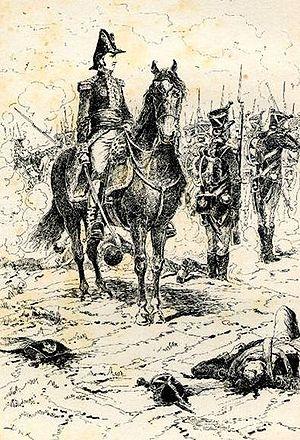
La bataille d'Auerstaedt se déroula le 14 octobre 1806, et opposa l'armée prussienne du roi Frédéric-Guillaume III au 3ᵉ corps d'armée français commandé par le maréchal Louis Nicolas Davout, parallèlement à la bataille d'Iéna.